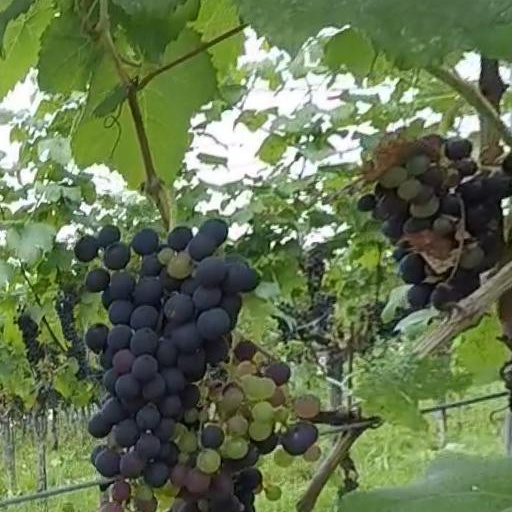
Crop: grape